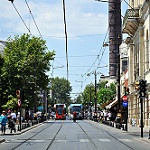
Label: street